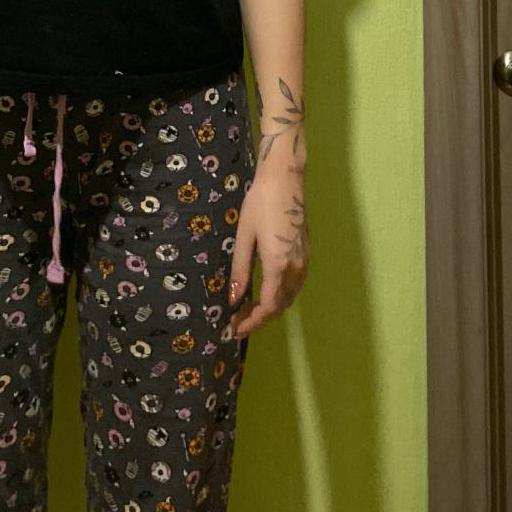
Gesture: no_gesture